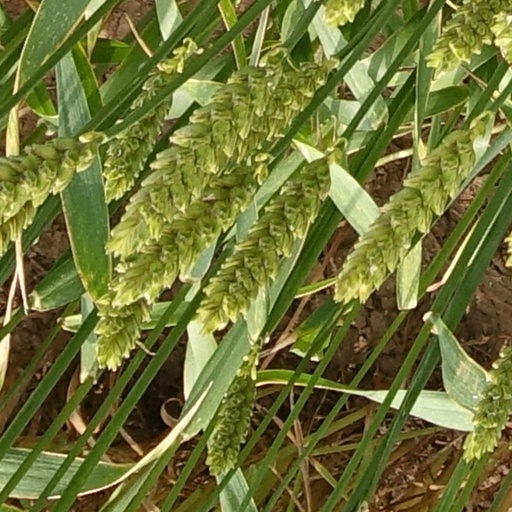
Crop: wheat